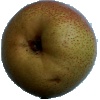
Label: Pear Forelle 1